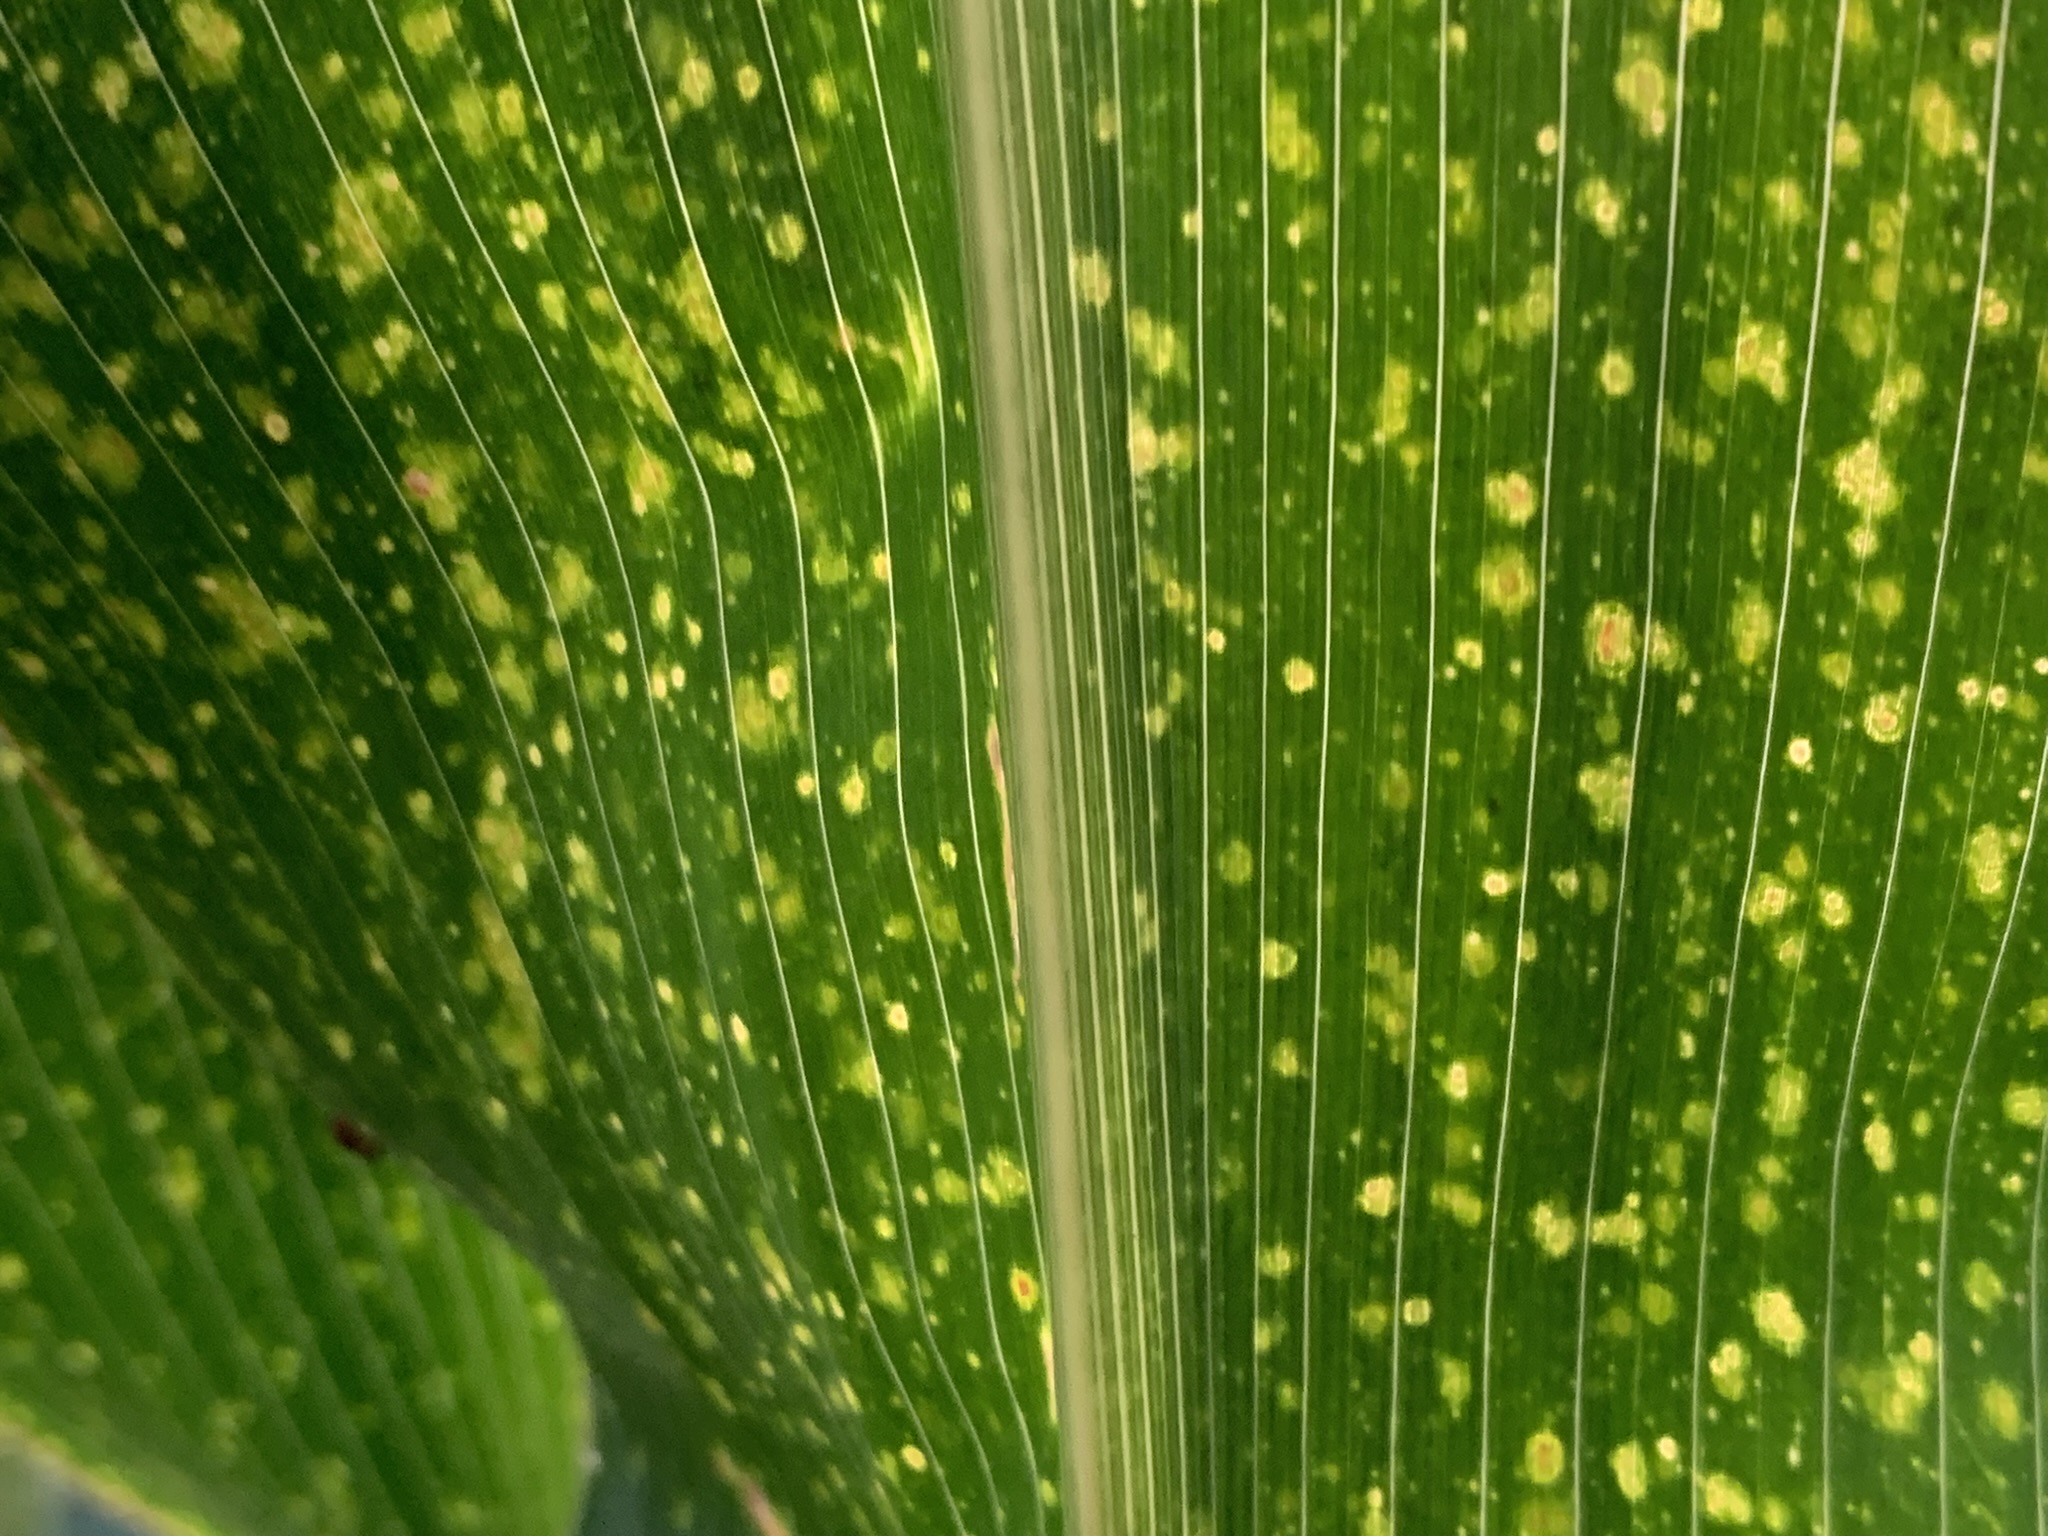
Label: MLN